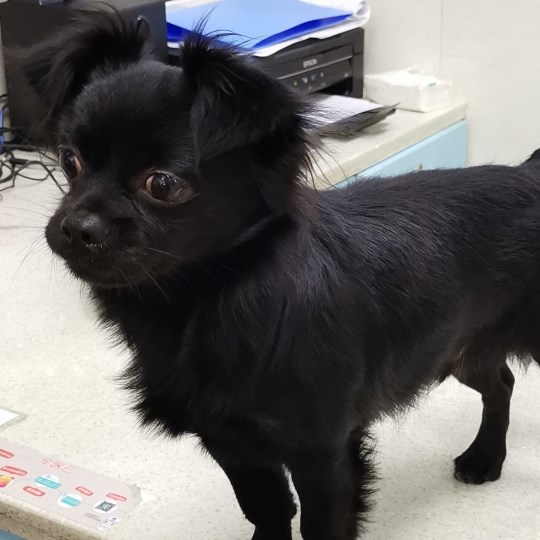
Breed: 806-n000129-papillon